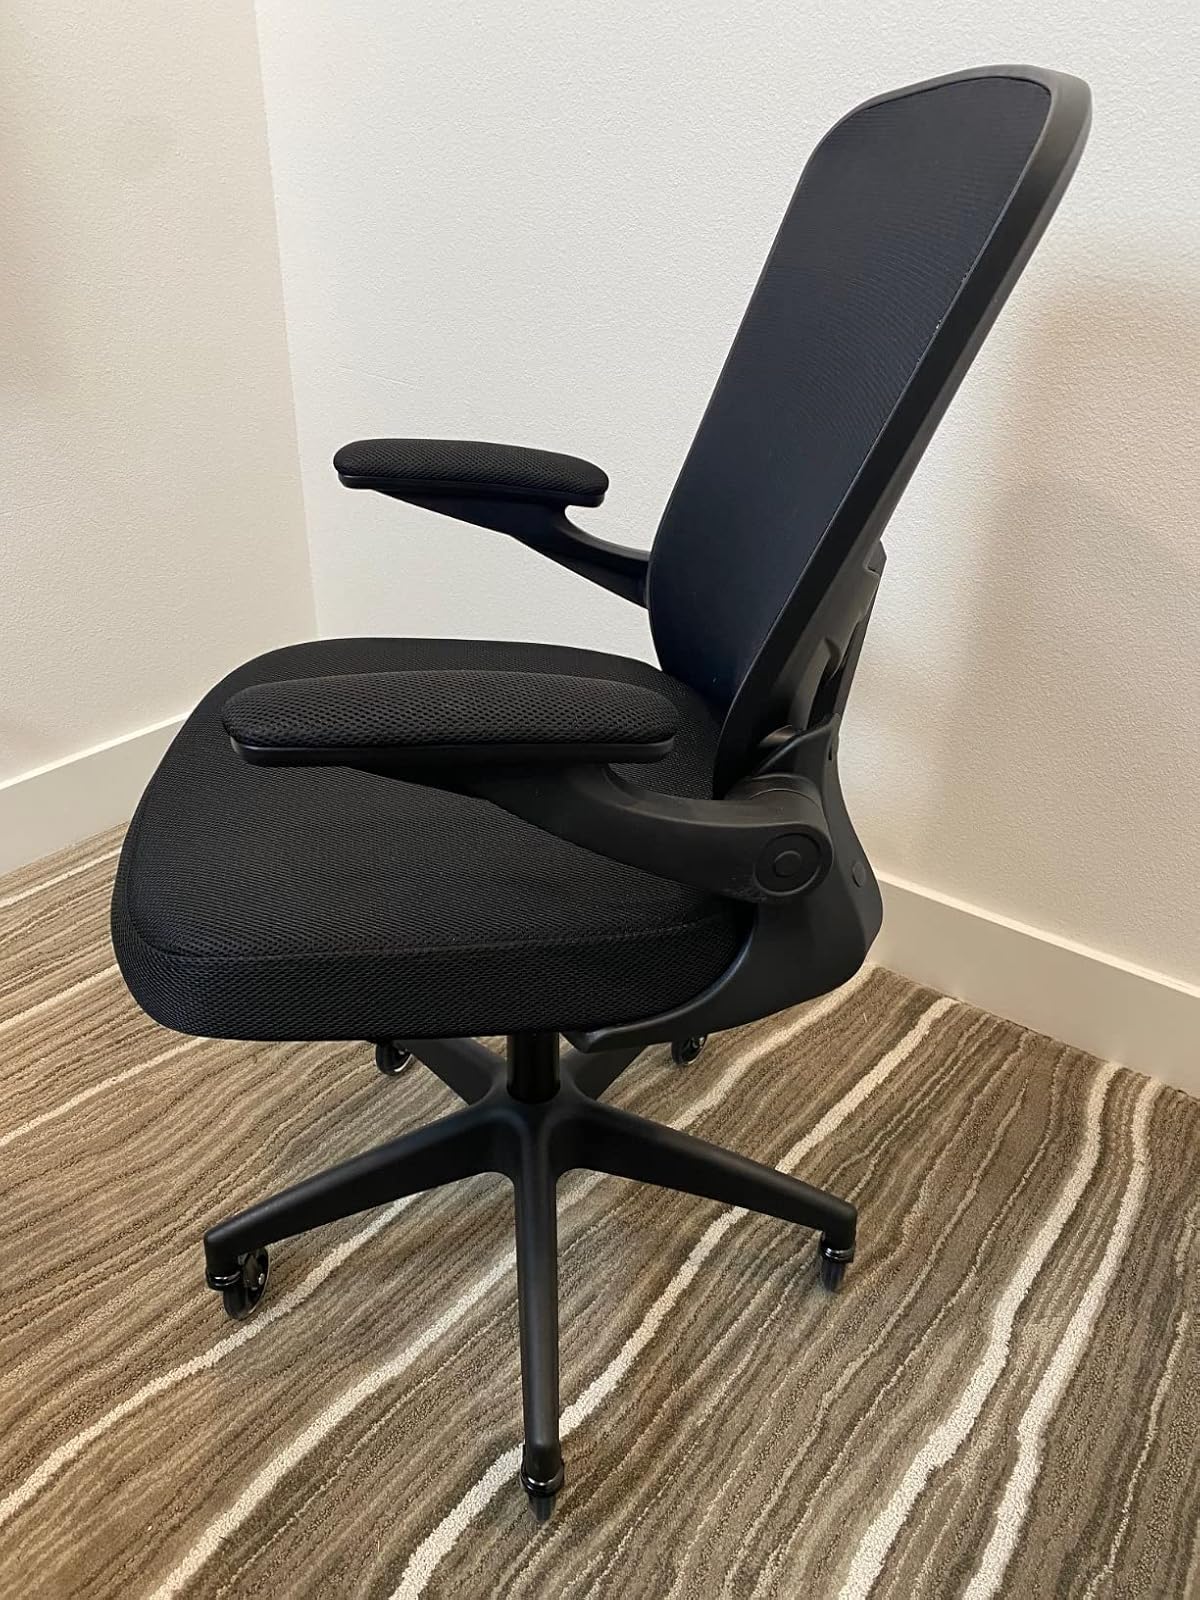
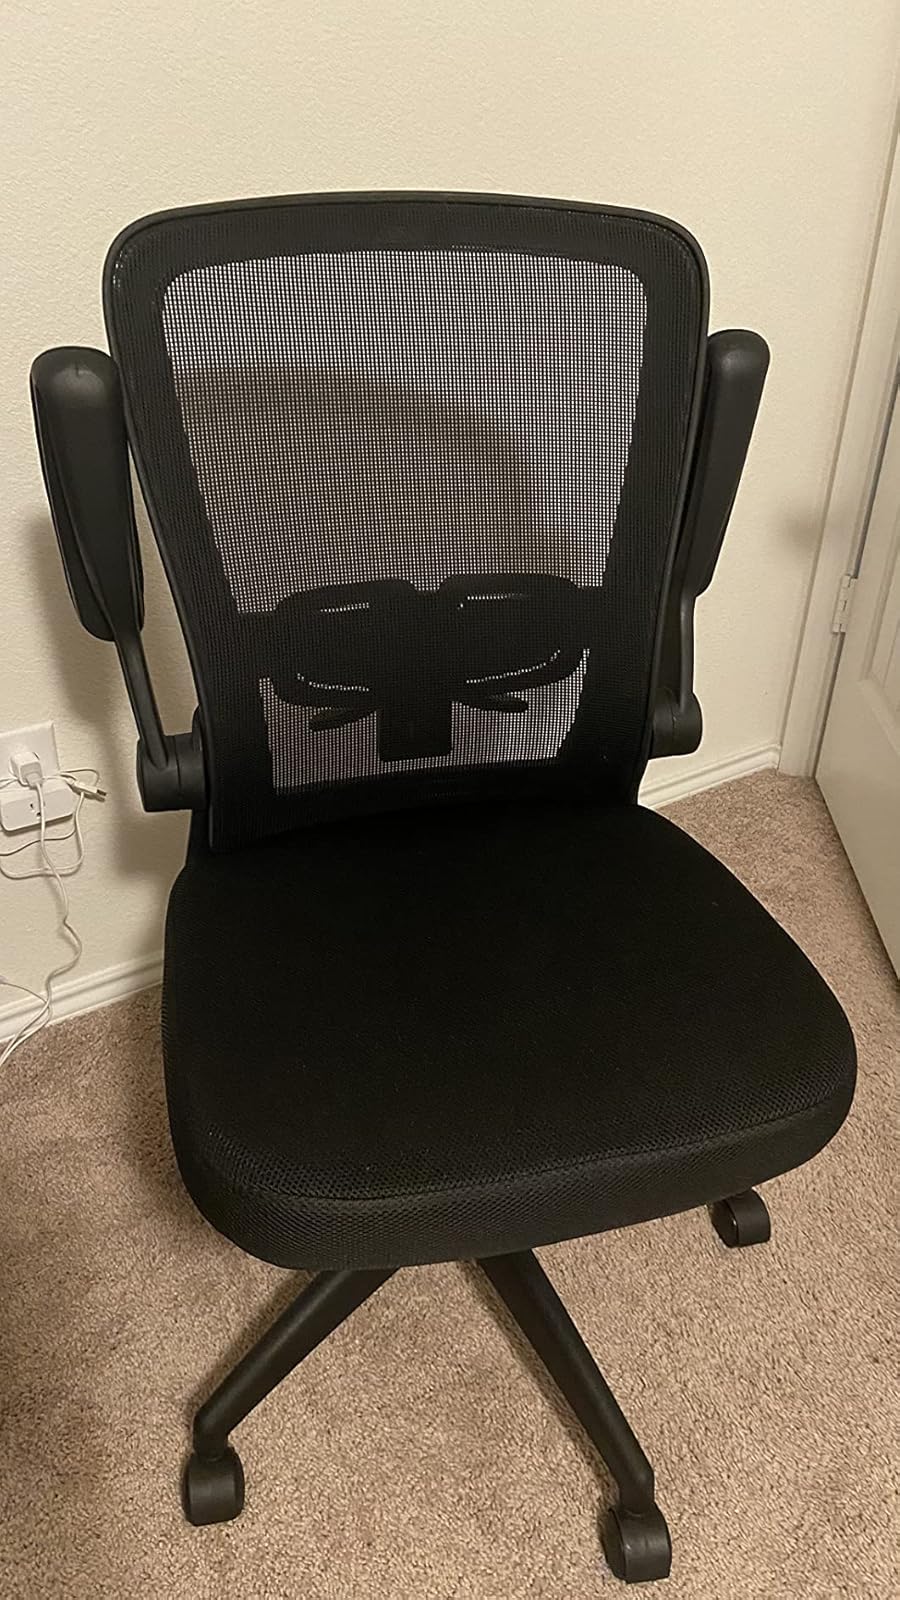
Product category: items_chair
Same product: yes